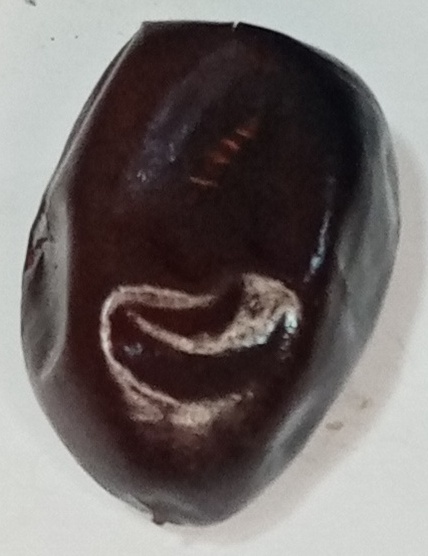
Variety: kupro
Size: large
Grade: grade-2